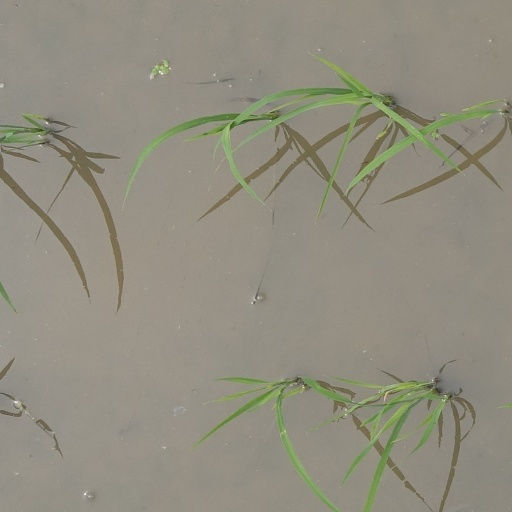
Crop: rice